Silence the Whisperers

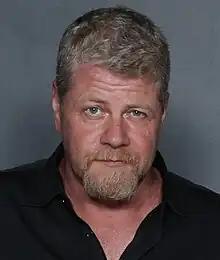
Michael Cudlitz, who played Abraham Ford, directed the episode.

The episode was directed by Michael Cudlitz, who portrayed Abraham Ford on the series. This is the second episode Cudlitz directed for "The Walking Dead", he previously directed the season 9 episode "Stradivarius."